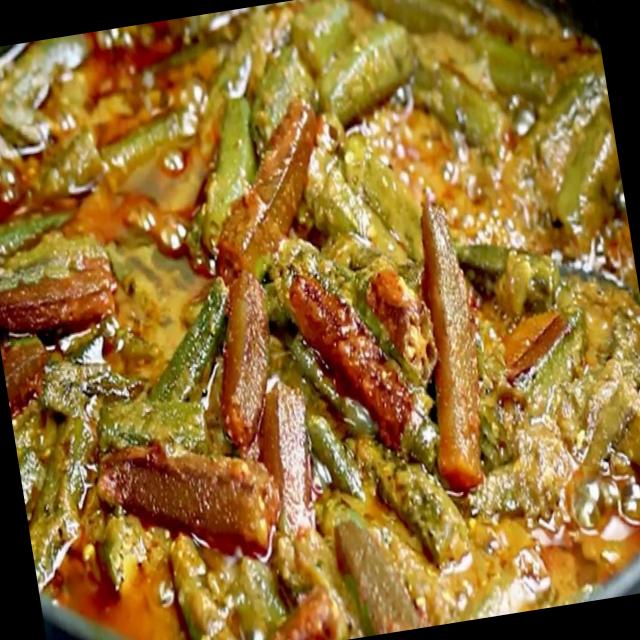
Dish: bhindi_masala